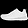
Label: Sneaker